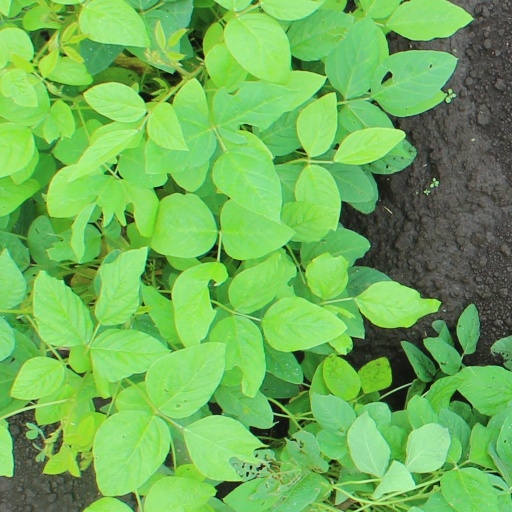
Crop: soybean